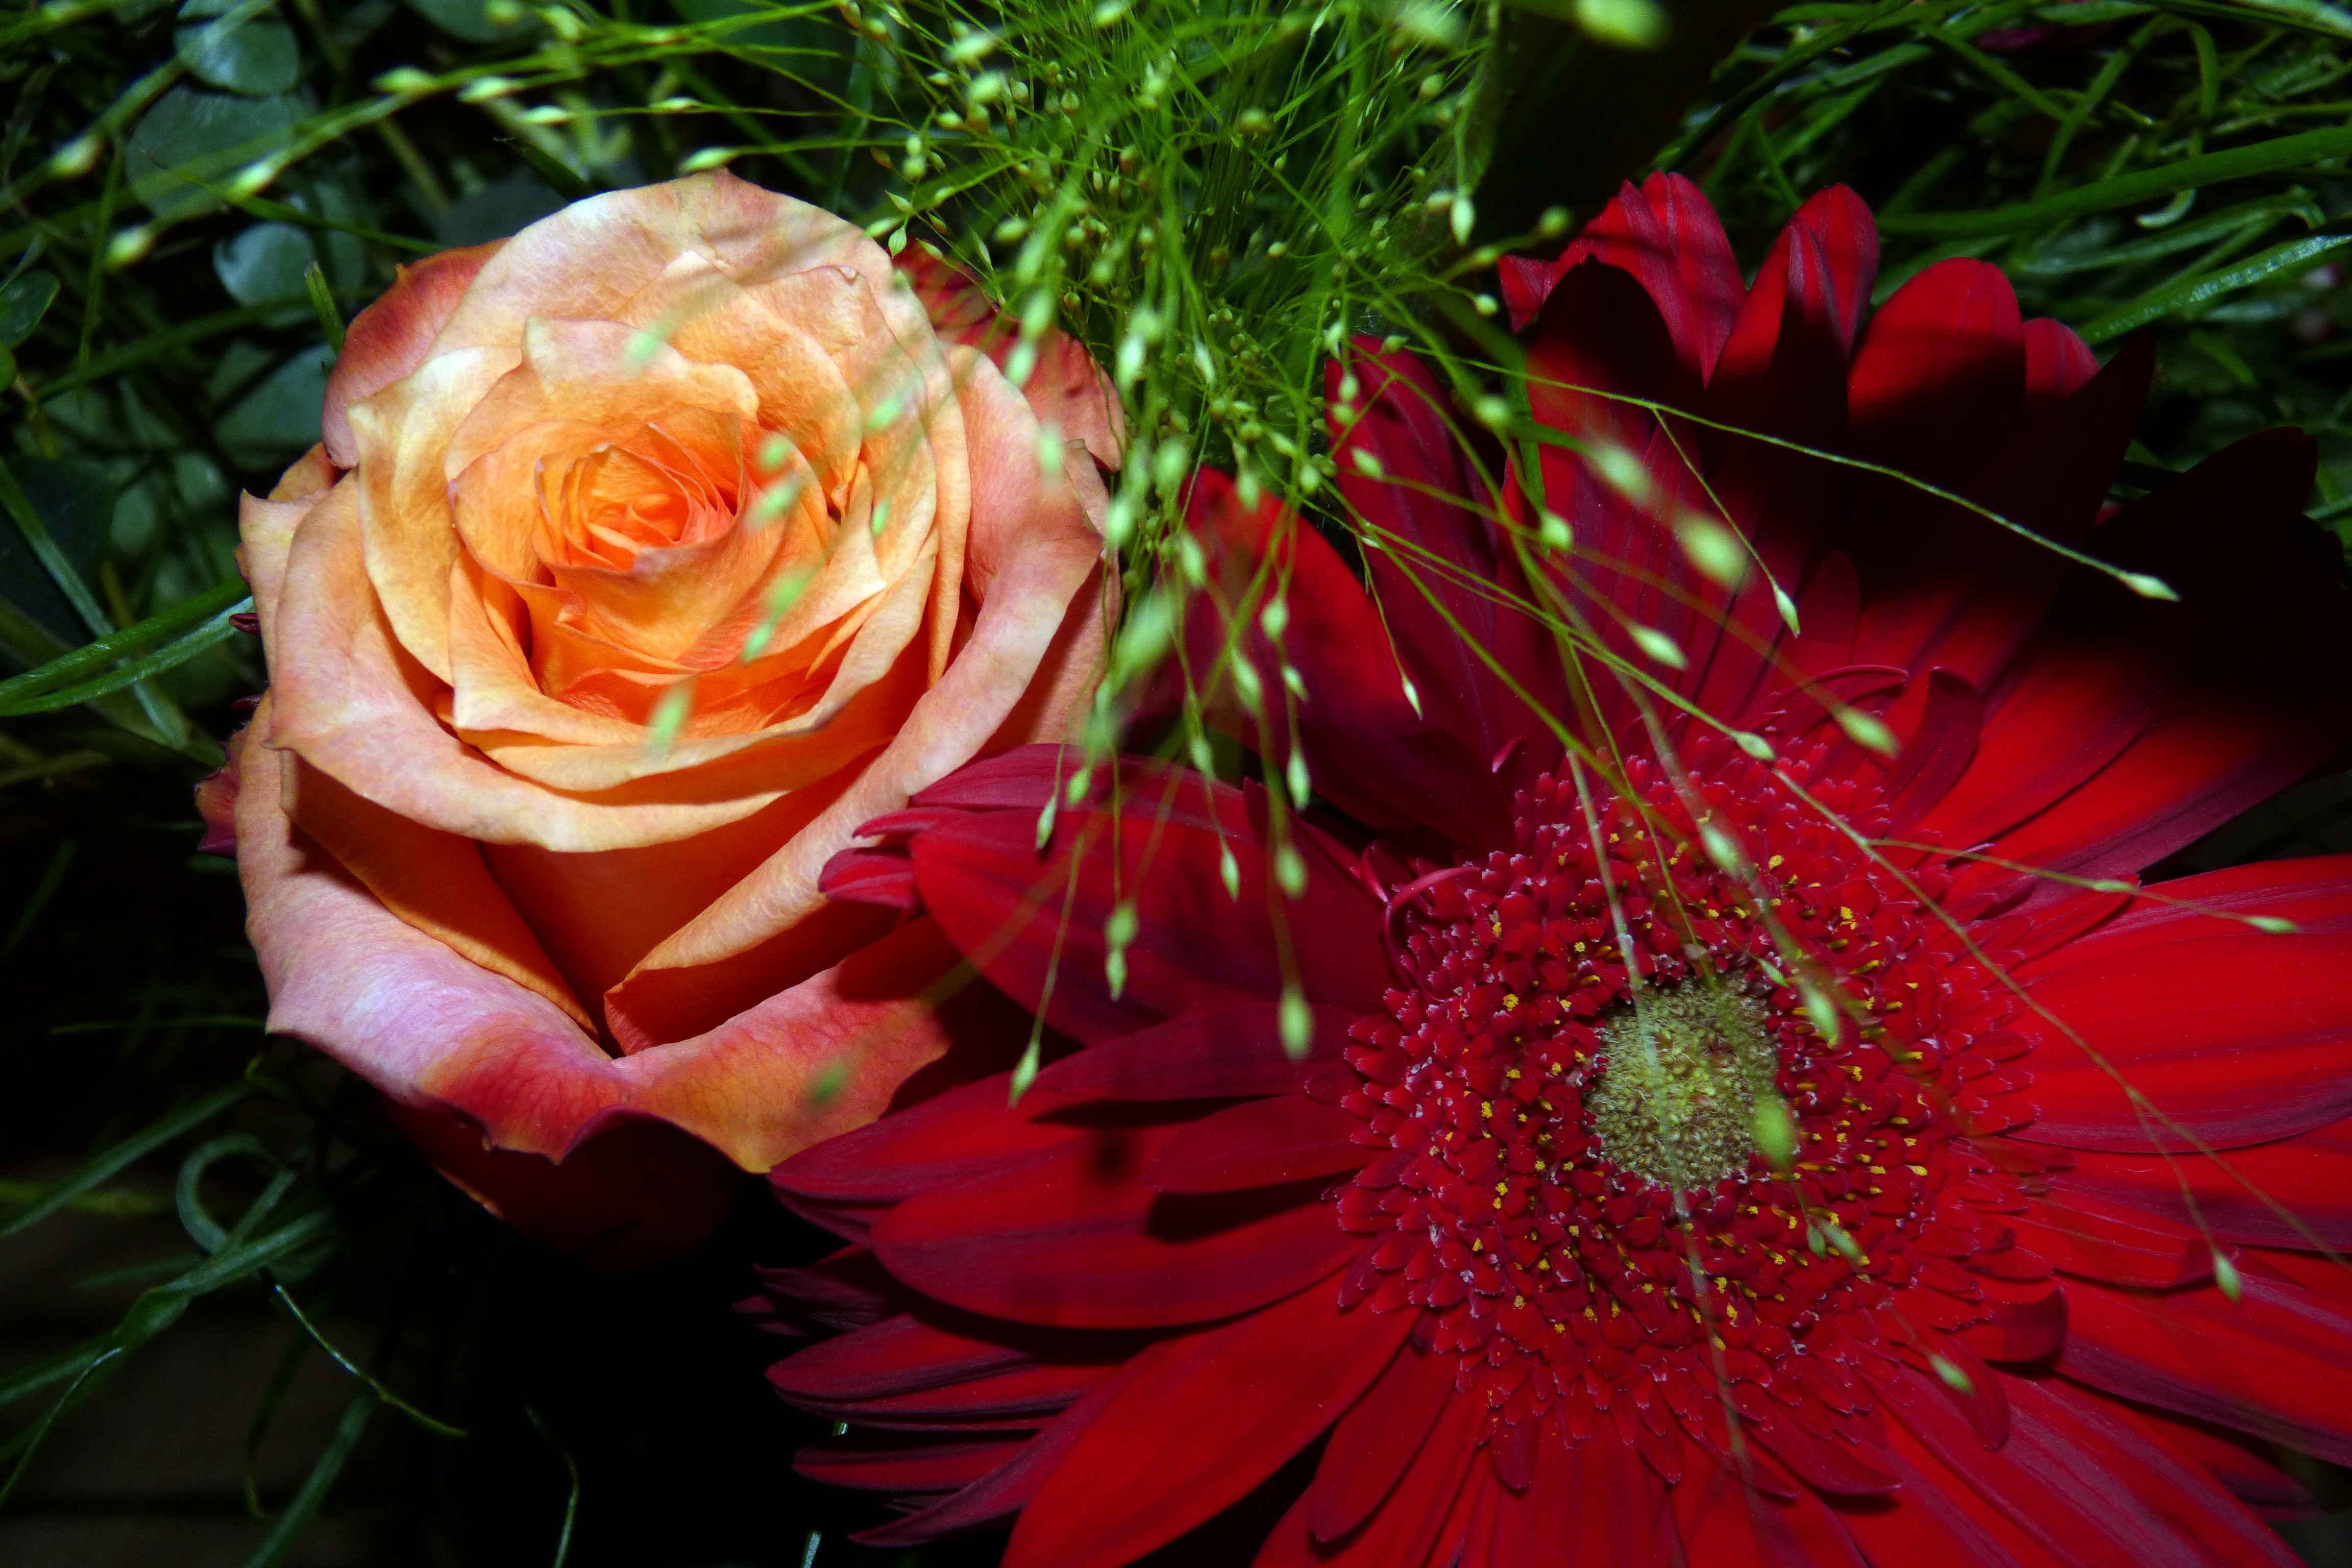
plant, flower, petal, rose, red, pink, flora, flowers, gerbera, floristry, macro photography, flowering plant, garden roses, rose family, flower bouquet, floral design, land plant, flower arranging